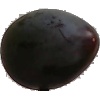
Label: Plum 3